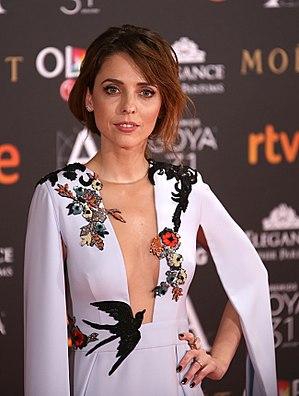
Leticia Dolera est une actrice espagnole, née le 23 octobre 1981 à Barcelone en Espagne. Elle est surtout connue pour avoir joué le rôle de Clara dans le film d'horreur espagnol Rec 3 Génesis.